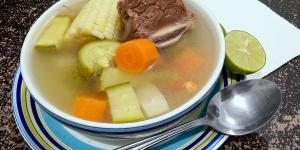
caldo de res con verduras